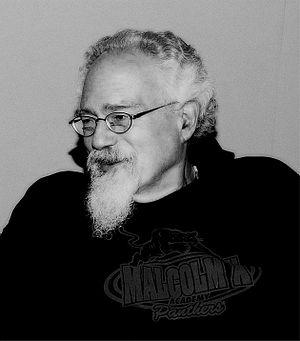
John Sinclair, né le 2 octobre 1941 à Flint, est un poète et militant politique américain, ancien manager du groupe MC5 et leader du White Panther Party de novembre 1968 à juillet 1969.